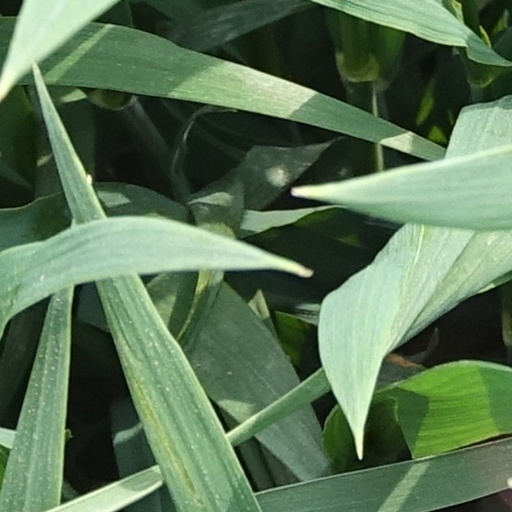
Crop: wheat